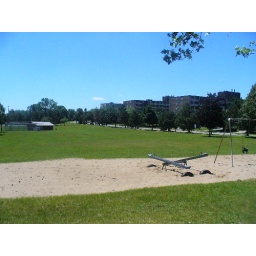
margaret green park on westwood road in Guelph, Ontario